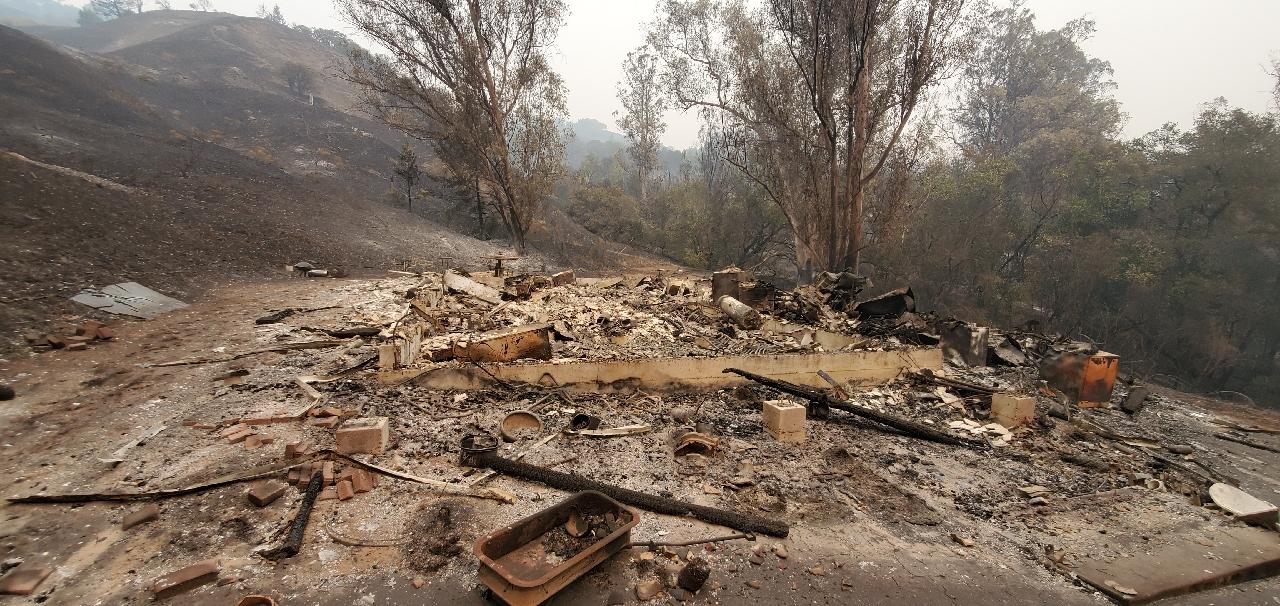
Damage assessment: destroyed